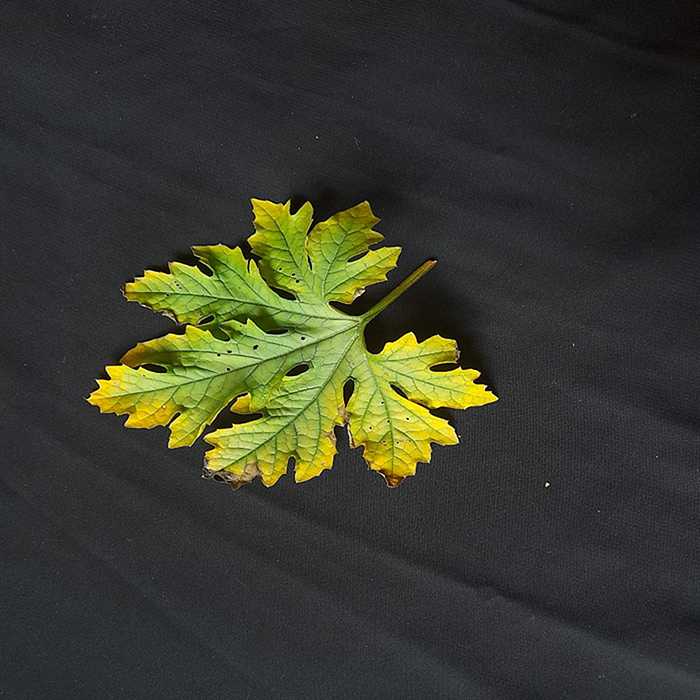
Plant: Bitter Gourd
Label: Fusarium wilt